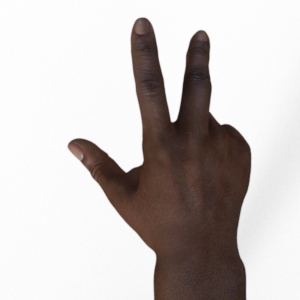
Label: scissors